Lyudmila Lyadova

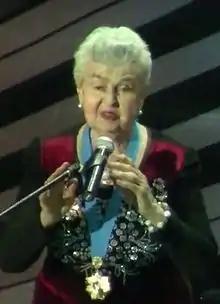
Lyudmila Lyadova in 2015

Lyudmila Alekseevna Lyadova (29 March 1925 – 10 March 2021) was a Russian composer who lived and worked in Moscow.